Xelibri

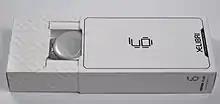
All Xelibri models were packaged in this slide-out box.

Xelibri (pronounced "ex-elibrii") was a fashion-oriented range of mobile phones created by Siemens Mobile and introduced in January 2003. Two "collections" each consisting of four unusual phones, released before the Xelibri project was dropped due to poor sales in 2004. The first "Space on Earth" (2003 Q2, Xelibri 1 to 4) collection with its "Star Trek" influences was designed in-house by Siemens whilst the second "Fashion Extravaganza" (2003 Q4, Xelibri 5 to 8) collection was contracted out to IDEO design. All Xelibri phones had GSM Dual Band with SMS (Short Message Service) and EMS (Enhanced Message Service).